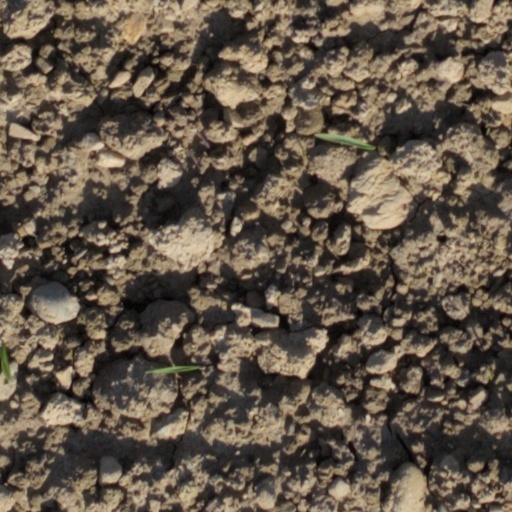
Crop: wheat